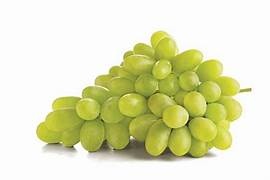
Label: grape